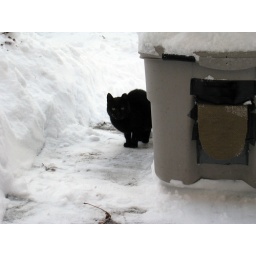
Ichi is smart, she stays in the heated cat house